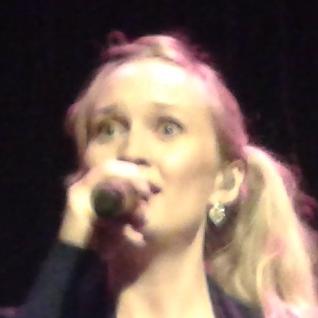
Age: 35